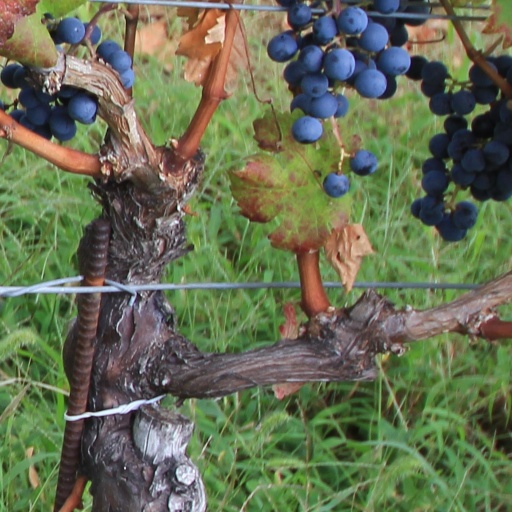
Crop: grape